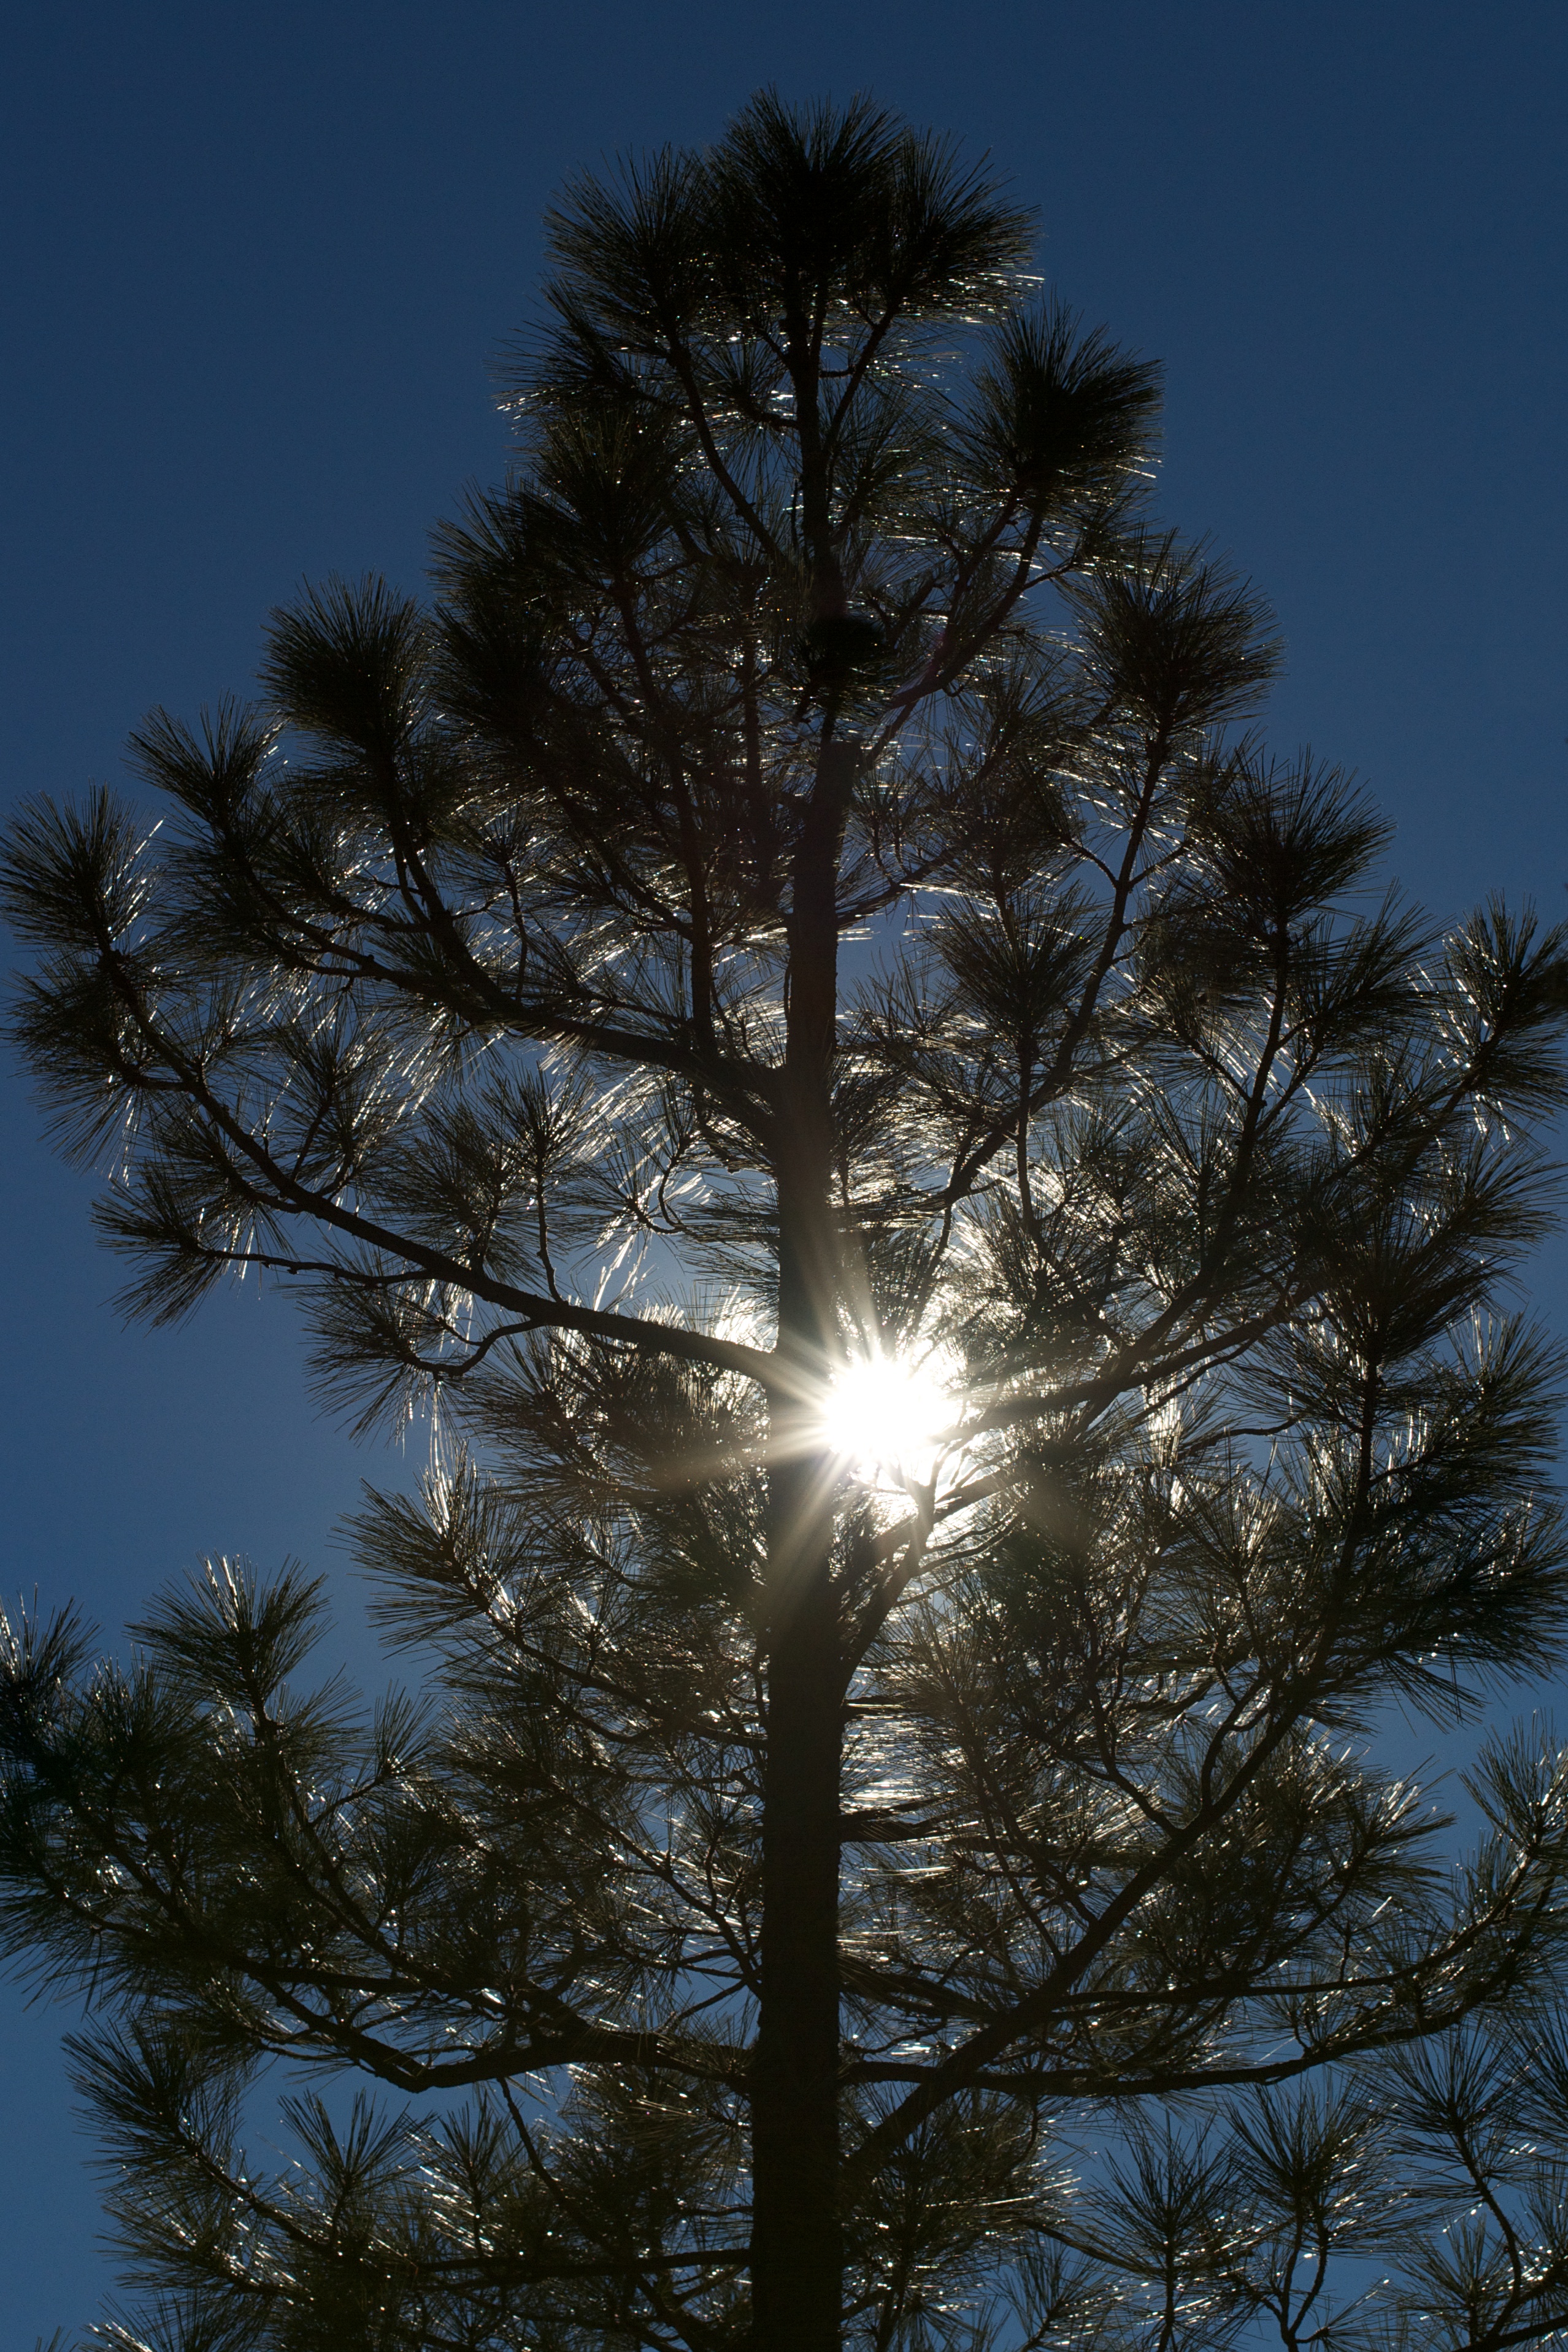
tree, branch, snow, winter, plant, sky, frost, pine, weather, fir, christmas tree, season, twig, conifer, christmas decoration, spruce, larch, pine family, woody plant, land plant